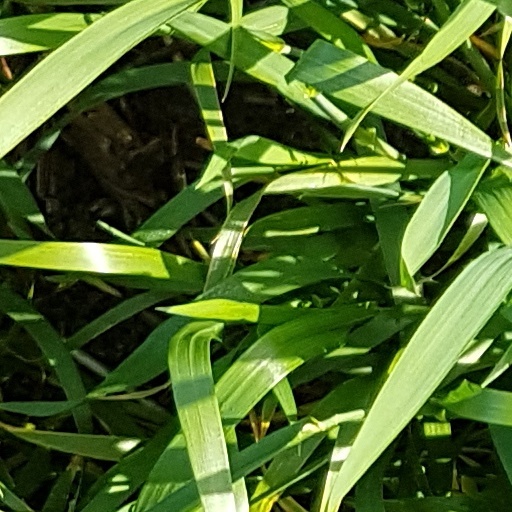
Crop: wheat